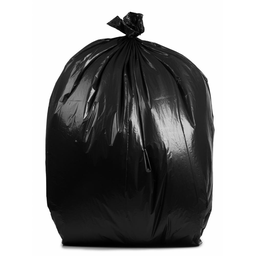
Label: plastic